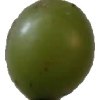
Label: grape